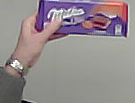
Product: milka_chocolate